Théophile Voirol

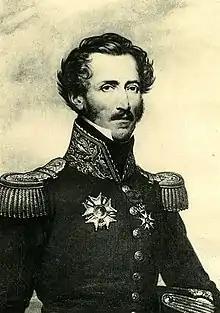
Théophile Voirol (1781–1853).

Théophile Voirol (September 3, 1781, Tavannes, Canton of Bern – September 15, 1853 in Besançon, Doubs) was a Swiss general in the French Republican Army, who later became a French nobleman and Governor of Algeria. He was also a member of the Chamber of Peers from 1839 until its abolishment in 1848.